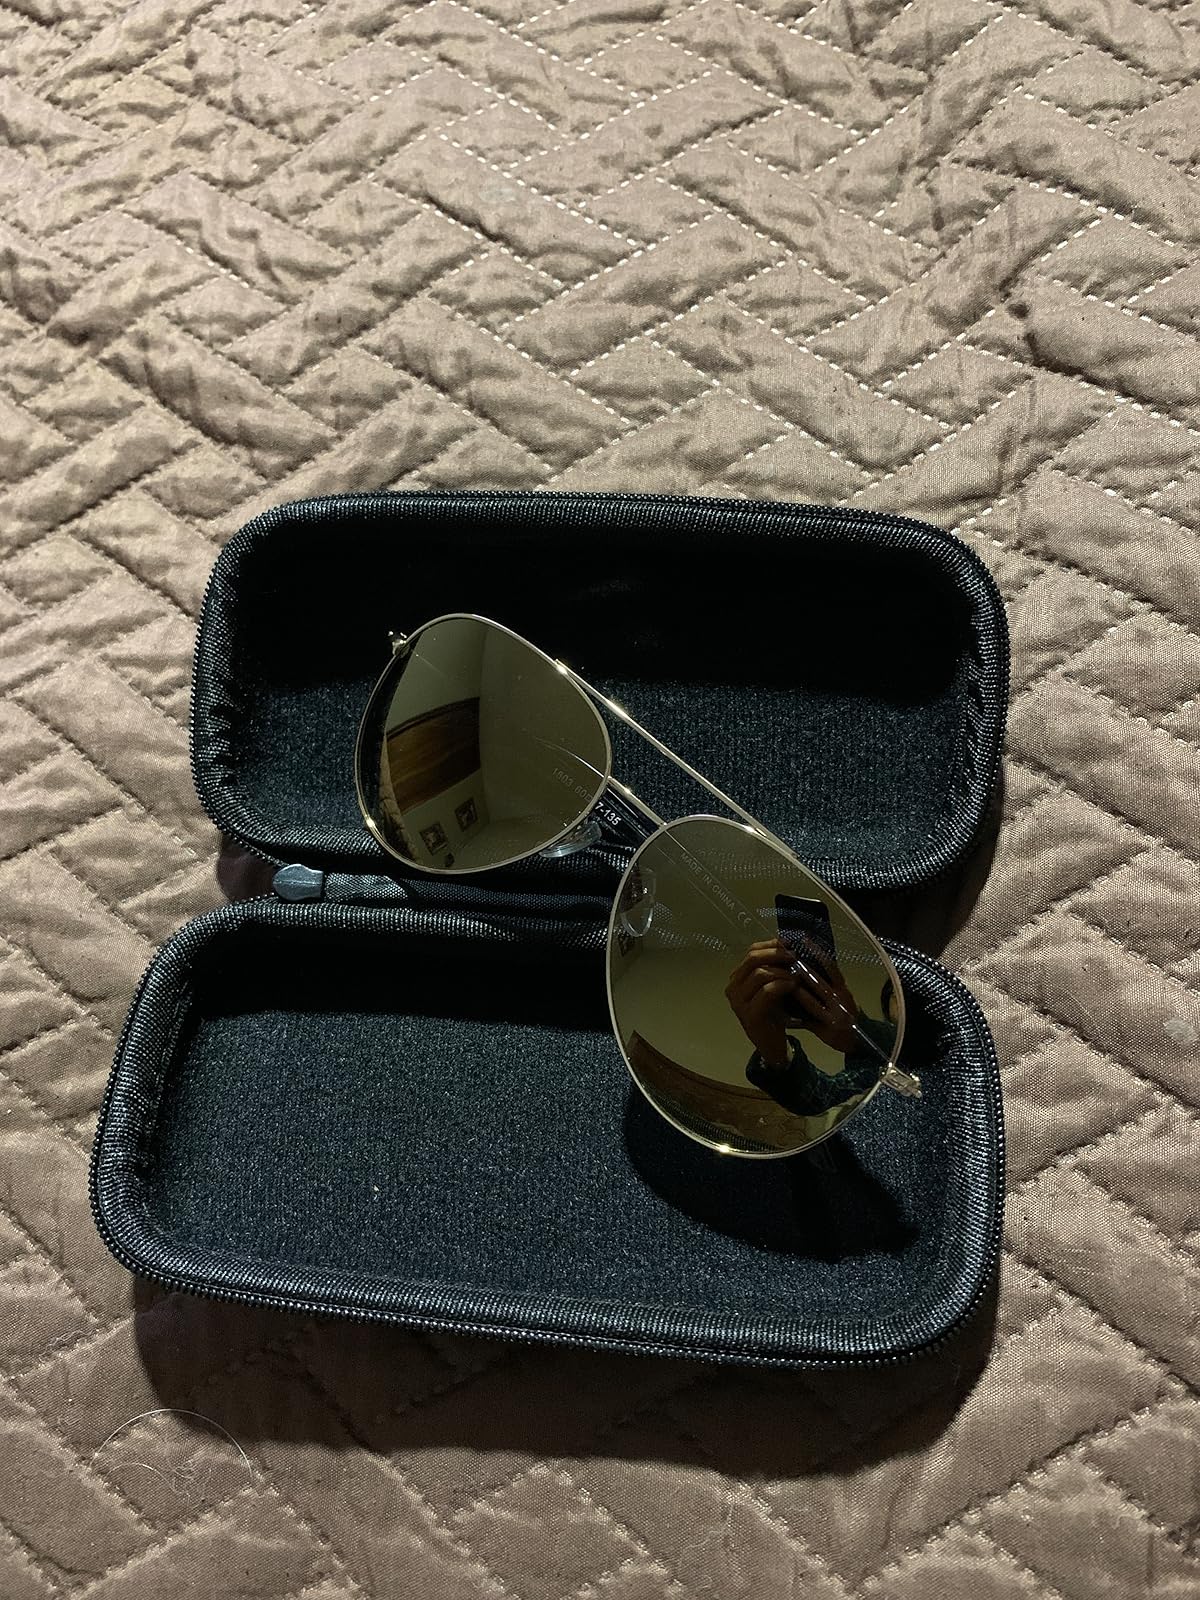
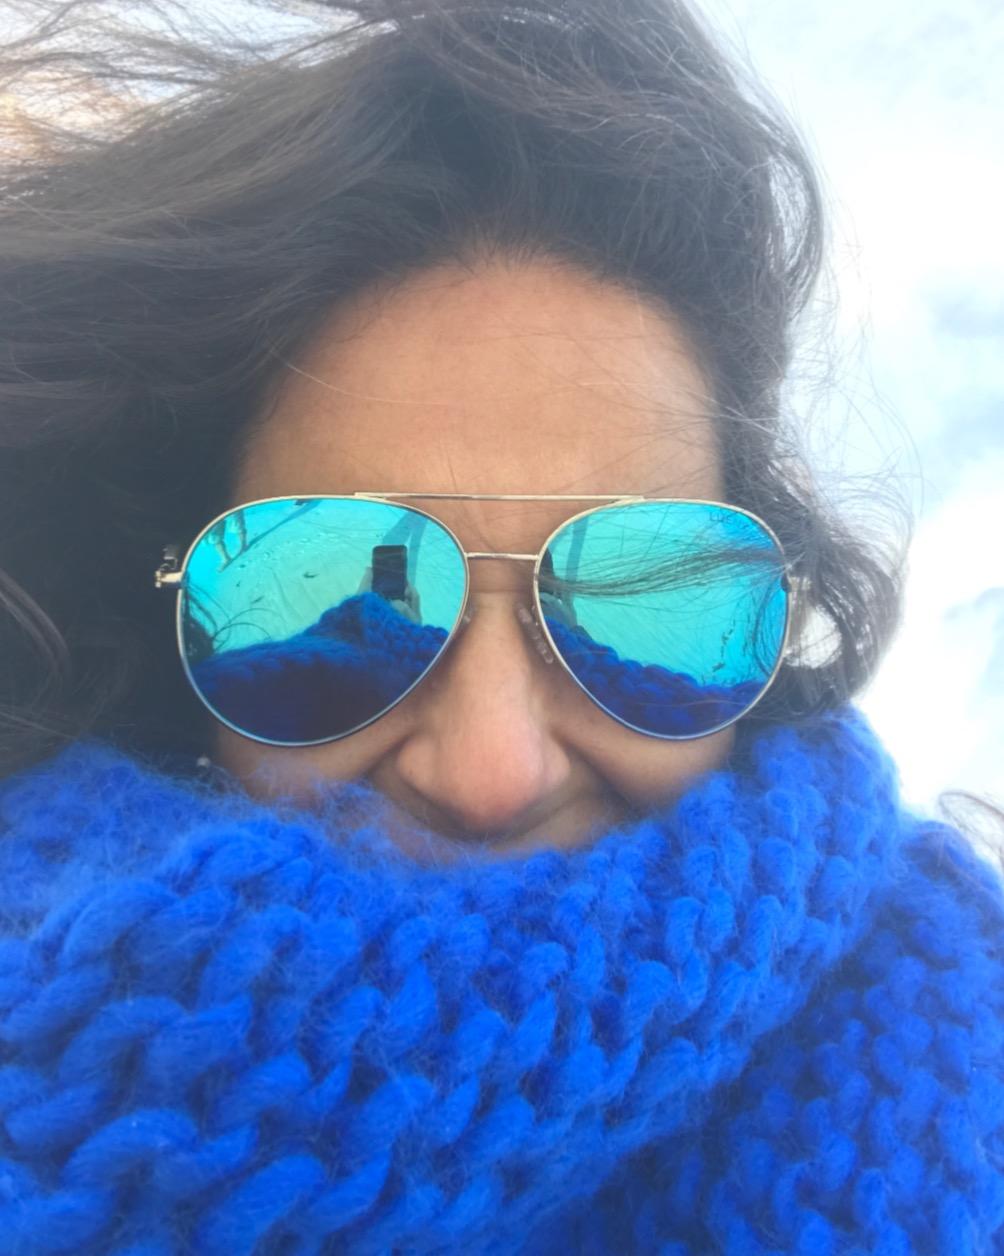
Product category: accessories_sunglasses
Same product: no